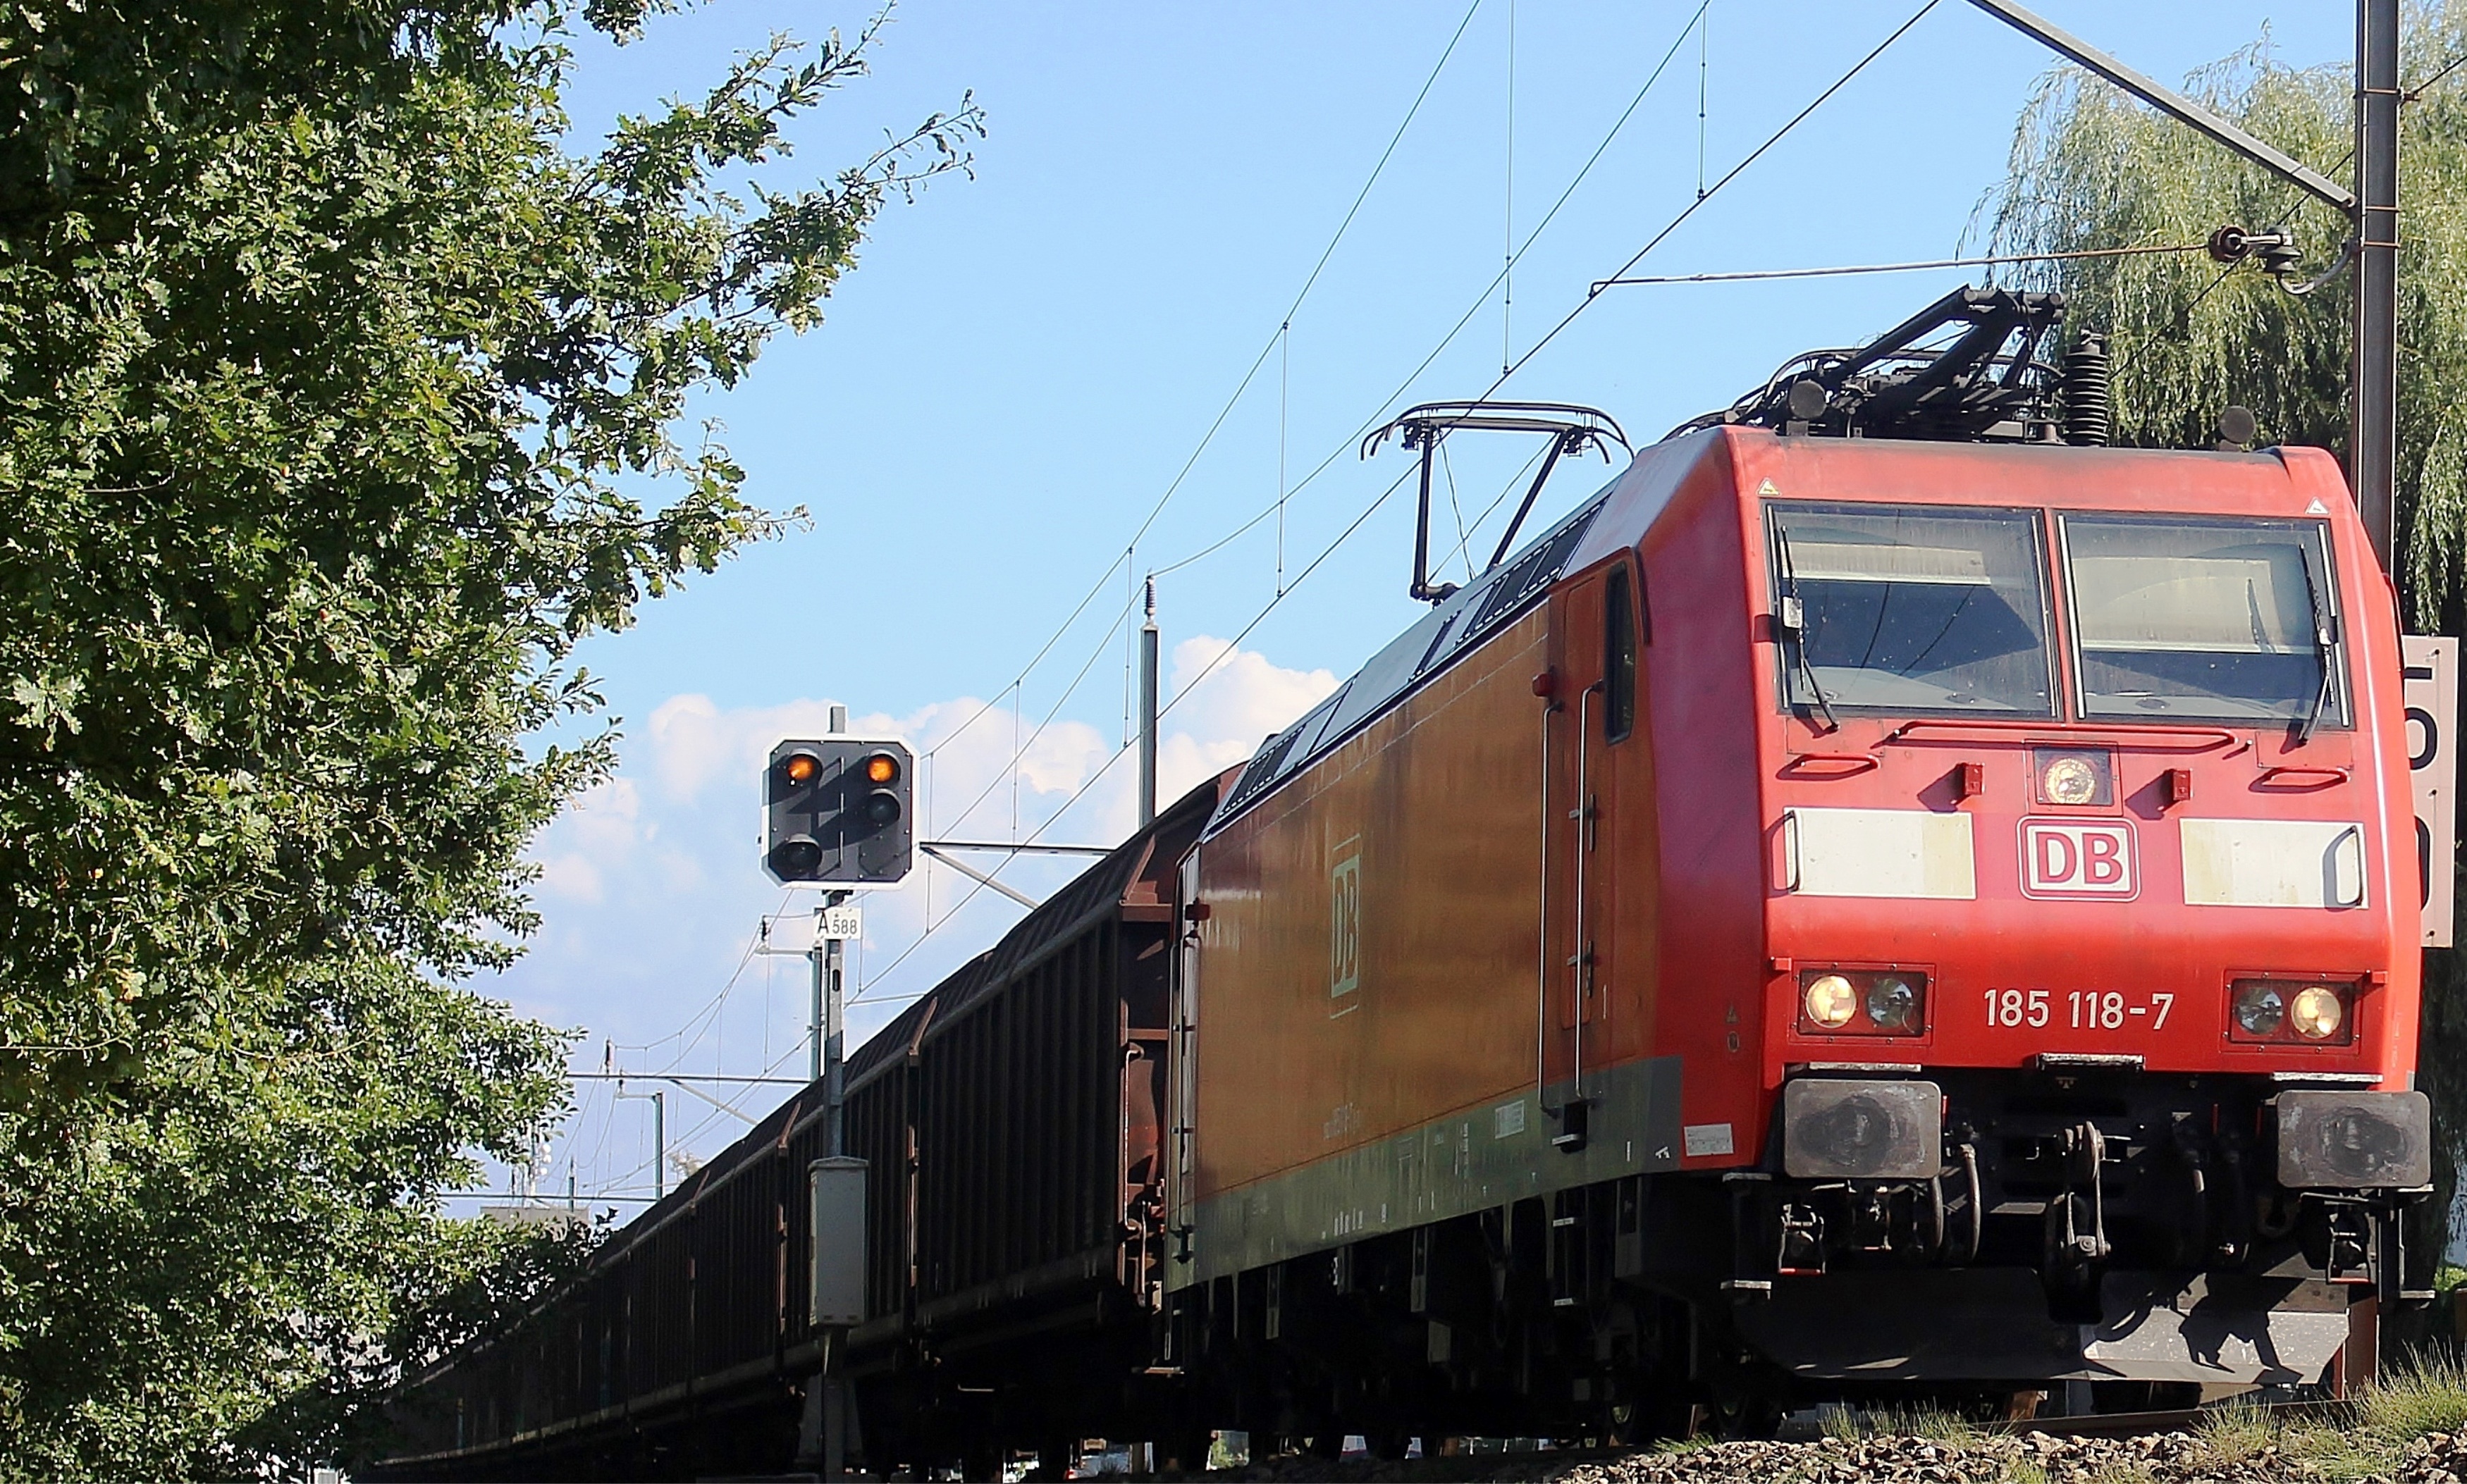
sky, track, train, transport, vehicle, exit, signal, electricity, public transport, trees, locomotive, switzerland, db, rail transport, deutsche bahn, freight train, land vehicle, rolling stock, railroad car, arbon, overhead contact line